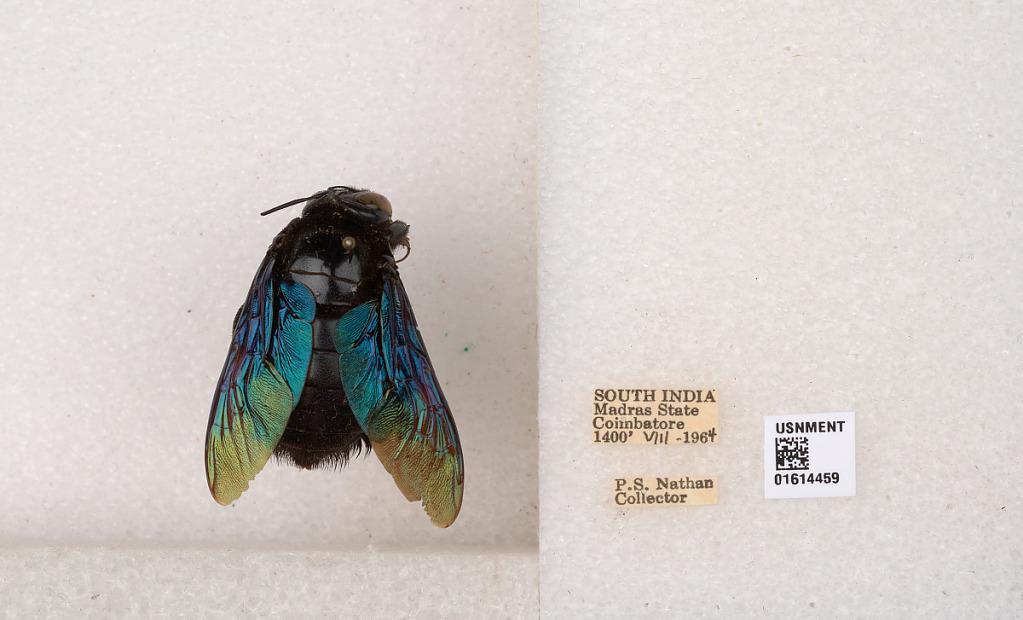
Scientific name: Xylocopa (Mesotrichia) tenuiscapa Westwood
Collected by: P. Nathan
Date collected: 1964-8-1
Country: India
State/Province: Tamil Nadu
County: Coimbatore
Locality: Coimbatore